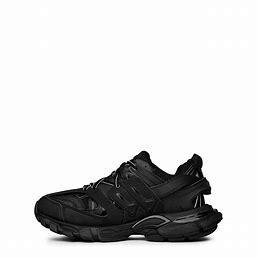
Brand: Balenciaga
Model: Track